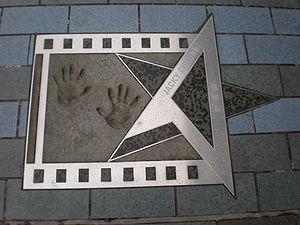
Jacky Cheung, de son vrai nom Cheung Hok-yau, est un chanteur et acteur hongkongais. Avec plus de 25 millions de disques vendus en 2003, il est considéré comme l'un des « Quatre rois célestes de la cantopop » et est surnommé le « Dieu de la chanson » à Hong Kong.